Wilma Neruda

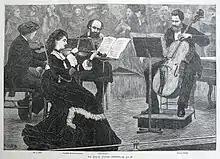
Neruda performing with the Joachim Quartet

Born in Brno (Brünn), Moravia, then part of the Austrian Empire, Neruda came from a musical family. Her great-great-grandfather was the noted Bohemian composer Johann Baptist Georg Neruda (1708–1780), and her father, Josef Neruda (1807–1875), was the organist of the cathedral of Brno. Her father taught her piano, yet she desired to play the violin. At the time, the violin was considered better suited for men, and therefore it was uncommon for women to study the violin. Josef caught his daughter playing on her older brother's violin in secret, and was so surprised at her natural ability that he allowed her to study violin instead.